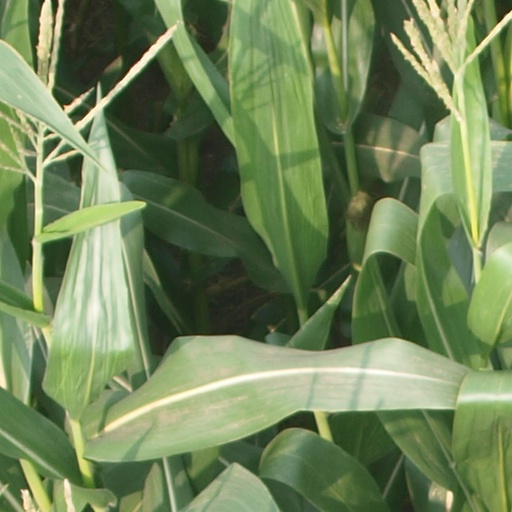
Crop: maize; corn